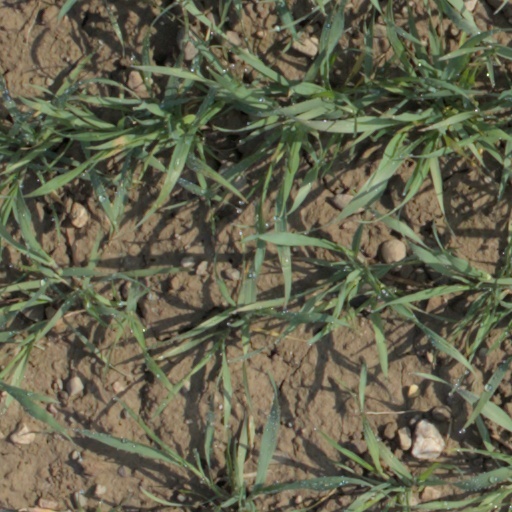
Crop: wheat